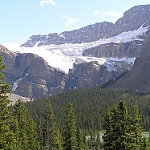
Label: glacier